Buenos Aires-class destroyer

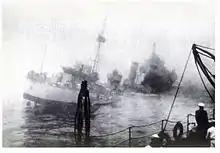
ARA "Corrientes" sinking after collision with cruiser "Almirante Brown" on 3 October 1941

The ships were based on the contemporary G-class destroyers building for the British Royal Navy, with some modifications to suit Argentine requirements.